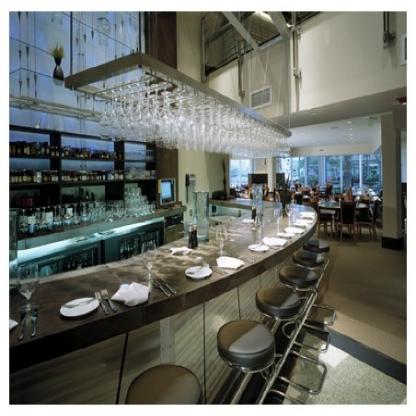
Scene: Indoor